Glen Massey

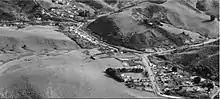
Glen Massey on the day the railway closed in 1958

By 1886 there was a route between Waingaro Landing on the Raglan Harbour and Ngāruawāhia via the Waingaro Hot Springs. In 1888 it was still only a bridle track and the settlers were asking for government employment on the roads. By 1929 it was said to be in "fair order" and metalled. Road improvement is being carried out. relief work on the road. inspected by minister. The road from Ngāruawāhia to Te Ākau was sealed by 1976.